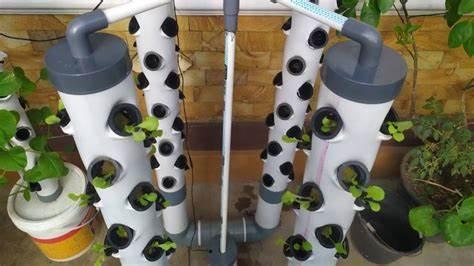
Mabomba meupe yaliyotobolewa ili kuwezesha mimea kuchipua, hii hutumika kwenye bustani inayotumika mfumo wa haidroponiki kwenye kilimo, ambapo maji hudambaza virutubisho na wala sio udongo.